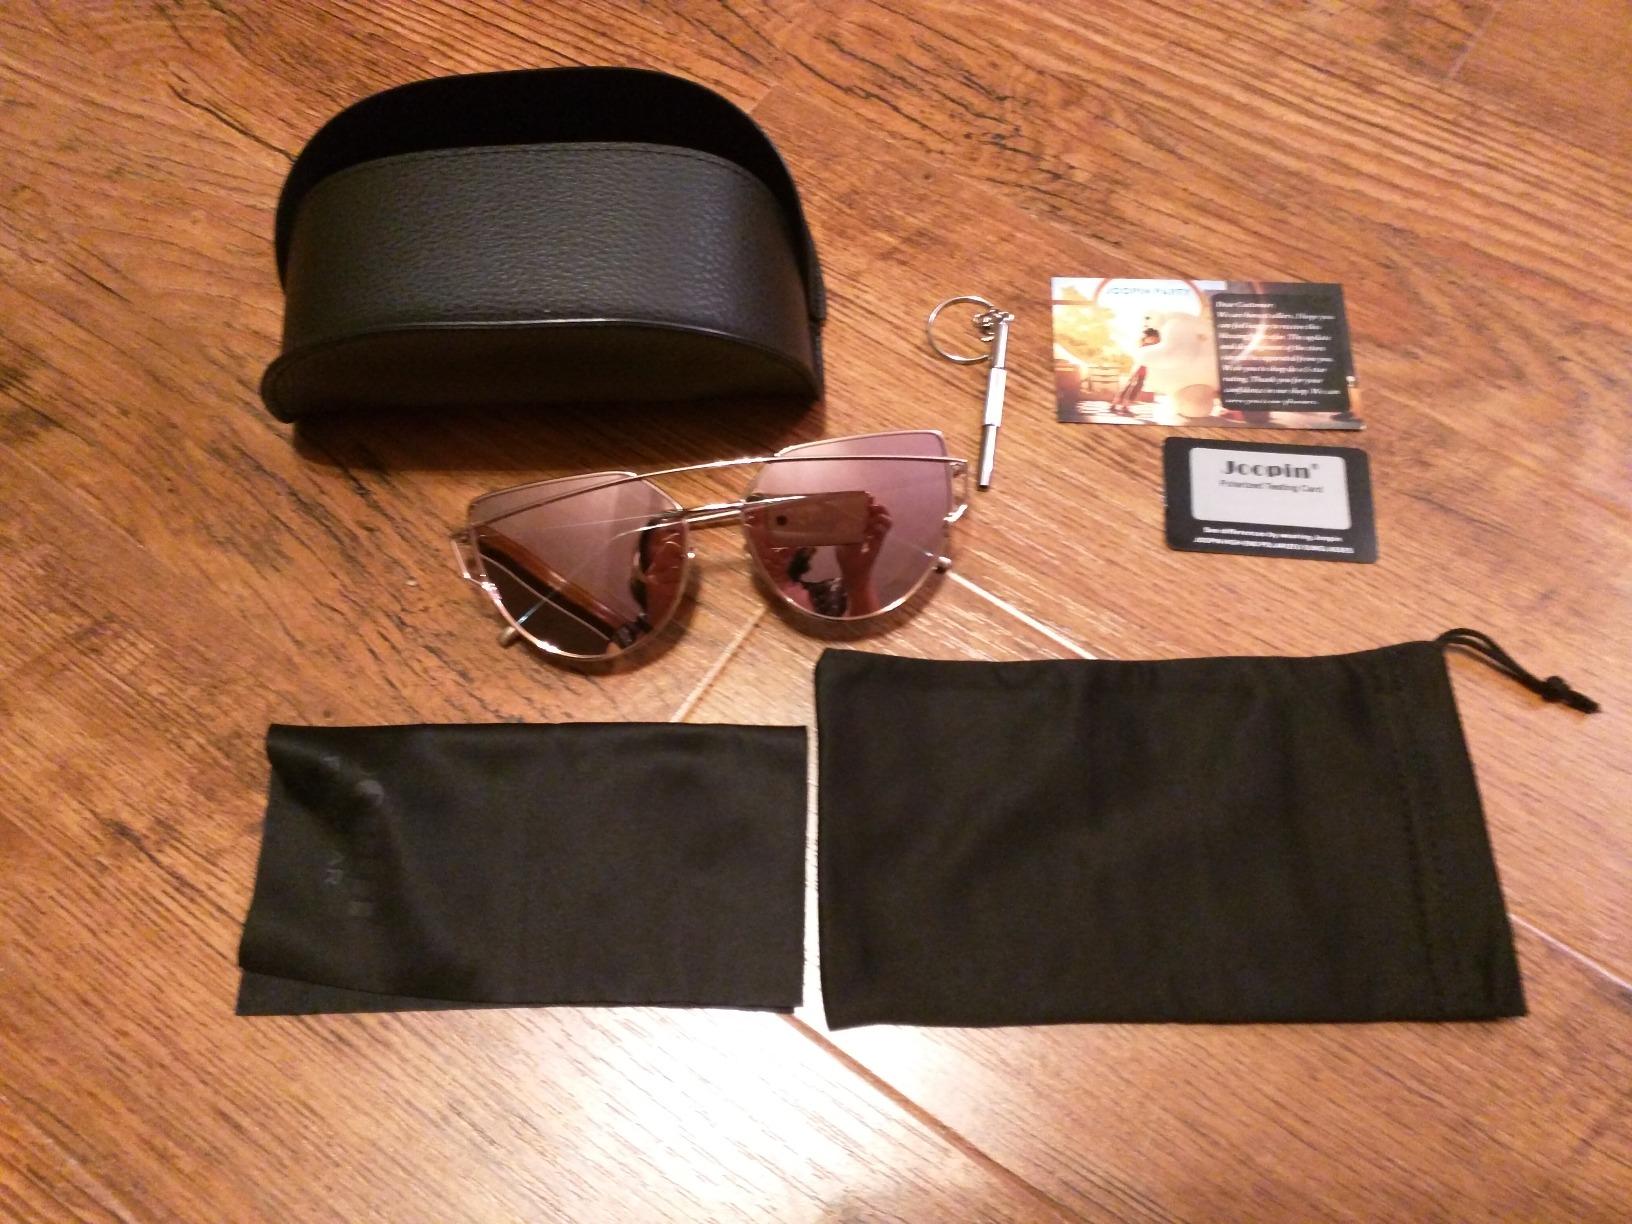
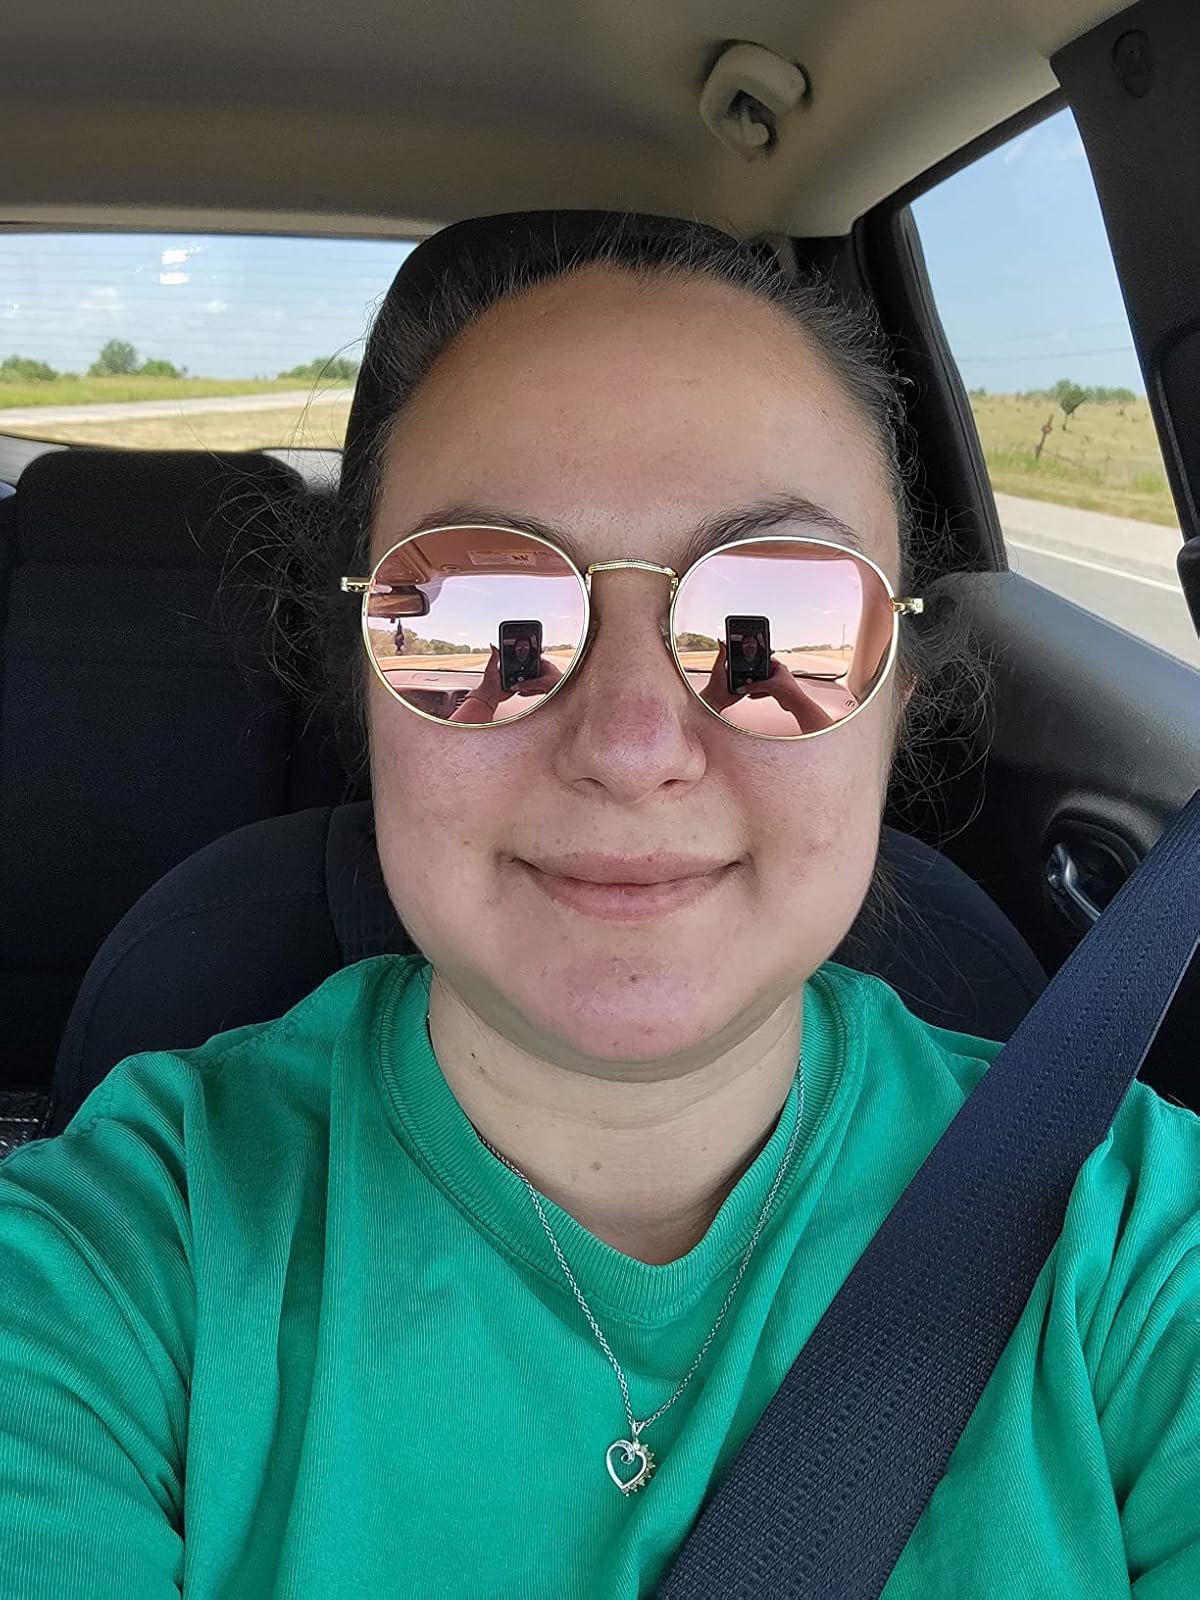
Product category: accessories_sunglasses
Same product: no